Losing Joe's Place

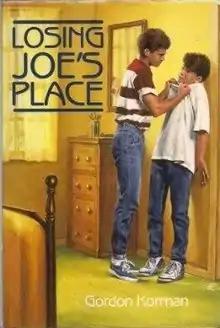
Front cover

Losing Joe's Place is a 1990 teen novel by Gordon Korman. The book was first published on April 1, 1990 through Scholastic and follows the adventures of three small town Ontario boys (Jason, Ferguson and Don) as they live in Jason's brother's (Joe) apartment in Toronto for a summer. However, there is one catch: Under no circumstances can they cause Joe to lose his lease. "Losing Joe's Place" was listed on YALSA's "Popular Paperbacks for Young Adults 2001".